Computer mouse

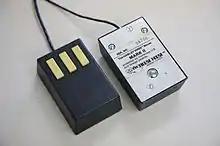
Hawley Mark II Mice from the Mouse House

At the end of 20th century, digitizer mice (puck) with magnifying glass was used with AutoCAD for the digitizations of blueprints.